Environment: real
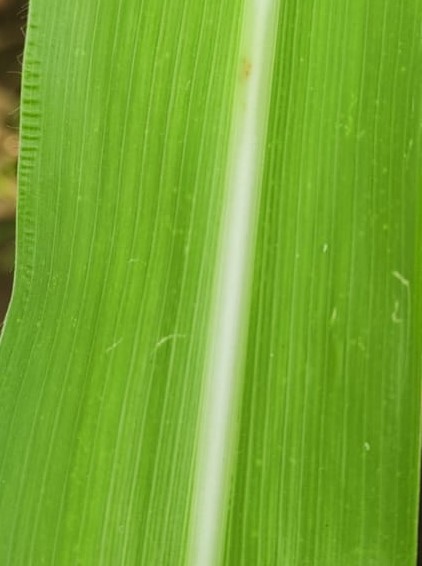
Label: healthy